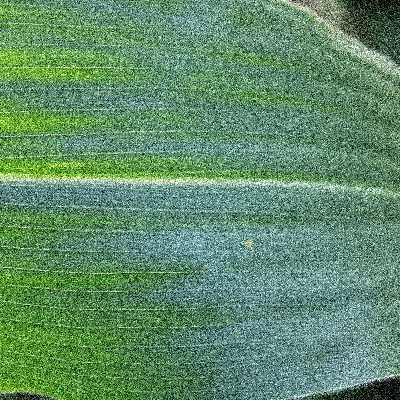
Label: Corn_(Maize)___Leaf_Spot